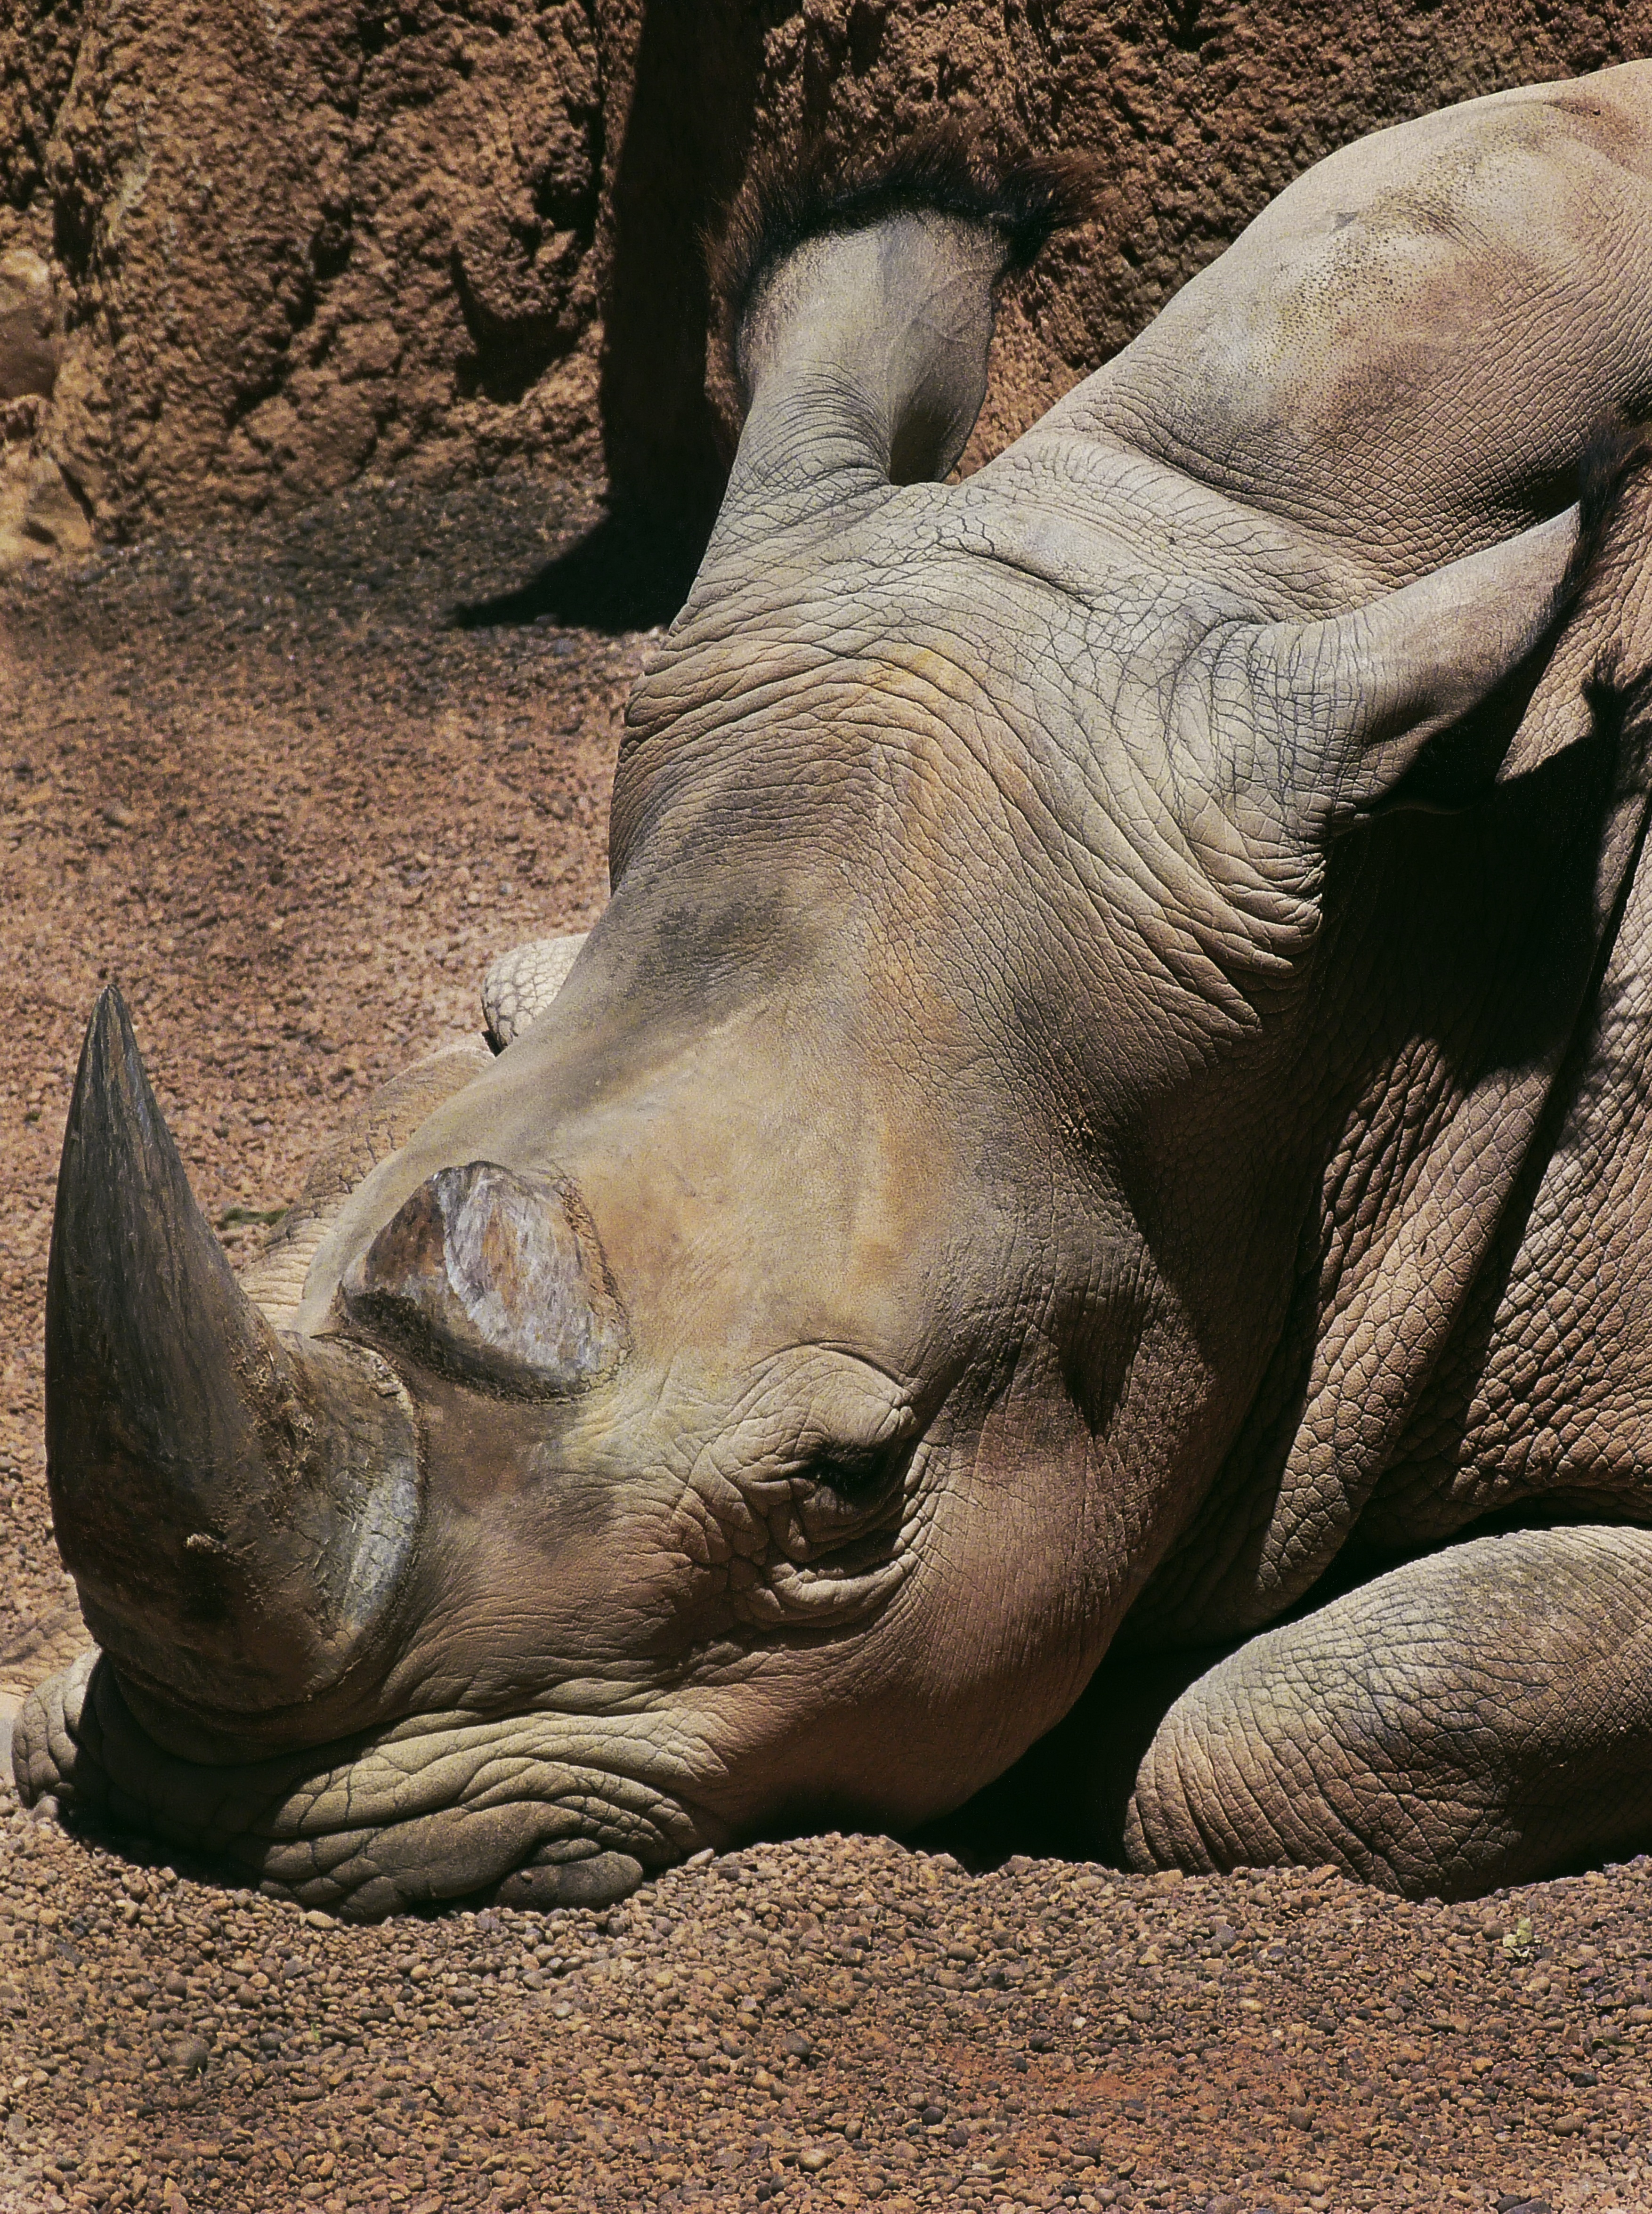
nature, wildlife, zoo, mammal, fauna, rhino, rhinoceros, temple, animals, head, boring, indian elephant